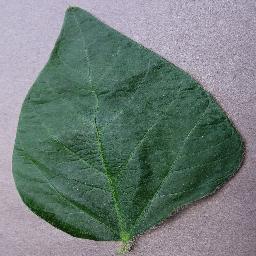
Label: Soybean___healthy